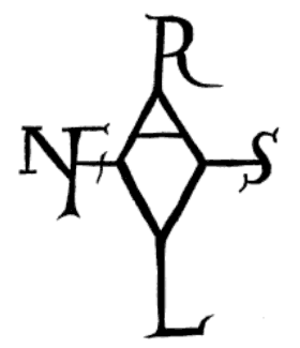
Arnulf af Kärnten
Arnulf af Kärnten var markgreve af Kärnten og hertug af Bayern. Arnulf var også konge af Østfranken i 887-899, konge af Lothringen i 887-895, konge af Italien 894-899 og romersk kejser i 896-899.